Cucamonga Winery

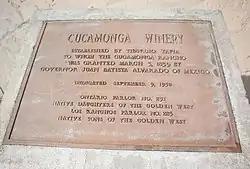
Rancho Cucamonga Historical Marker at the Cucamonga Winery, 8916 Foothill Blvd, Cucamonga, California

Cucamonga Winery is an American winery originally located in Cucamonga, California. It was started by brothers Alfred and Eduardo Accomazzo in 1933. The winery is connected with the city's founding. A California Historical Landmark marker was placed at Cucamonga Winery in Cucamonga, California, marking the spot of historical Rancho Cucamonga.